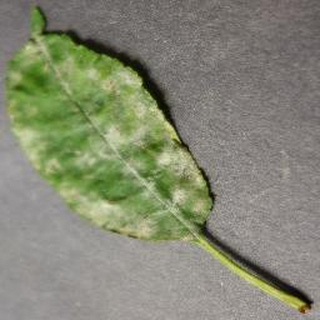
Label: cherry_powdery_mildew